Mike Trout

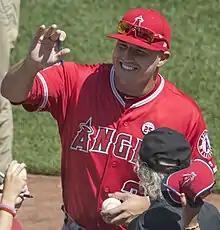
Trout in 2017

Trout began the 2013 season as a left fielder to accommodate for Peter Bourjos in center field. Trout started the 2013 season slowly, hitting .261 with two home runs and 16 RBIs in April. During a game on April 20 against the Detroit Tigers, Trout hit his first career grand slam off pitcher Rick Porcello, capping a 10-run inning for the Angels, their highest-scoring inning in almost 18 years.